Jan Erazim Vocel

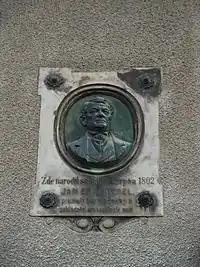
Commemorative plaque in Kutná Hora (Vocelova 349/10)

Vocel inadvertently pioneered a chemical method of determining the age of bronze objects. He published numerous scientific and historical-fiction books, including his two-part treatise "Prehistory of the Czech Lands", which laid a foundation for scientific archeology in the country.